Nostra aetate

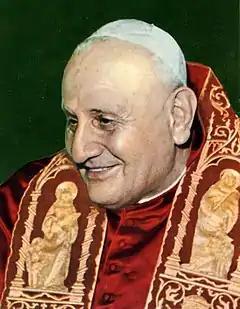
John XXIII met with Jules Isaac in 1960, the author of "Jésus et Israël". After the meeting he directed the SECU to prepare a document on Catholic–Jewish relations for the Second Vatican Council.

The specific origins of "Nostra aetate" can be traced directly to a meeting between Pope John XXIII and Jewish-French historian Jules Isaac on 13 June 1960. Isaac wanted a document at the Second Vatican Council, in light of the Holocaust, to specifically address the relationship between the Catholic Church and Judaism. In his meeting with Roncalli, Isaac used diplomatic language, pointing to the Fourth Chapter of the Catechism of the Council of Trent, in which Jews are mentioned in combination with the Romans as "advisors and perpetrators of the passion" and that the Catechism lays ultimate responsibility for the death of Jesus Christ, not just upon the Jews, but upon humanity's original sin and the "vices and crimes which people have committed from the beginning of the world to the present day and will go on committing until the end of time." Thus, Isaac, argued, even within the context of Catholic doctrine, it would be possible for the Holy See to make a statement distancing the Church from preaching the concept of Jewish deicide (to which Isaac attributed a significant bulk of what he called "Christian anti-semitism"). Roncalli, more so than his predecessors, was favourably disposed to such a suggestion; previously as the Archbishop Apostolic Delegate to Turkey, he had had a long relationship with Jewish communities and since being raised to the Papacy in 1958, had ushered in a period of "openness to the world" (what was called "giovanissimo"). Roncalli had already removed from the Good Friday prayer for the Jews the term "perfidious" (meaning faithless) in 1959.